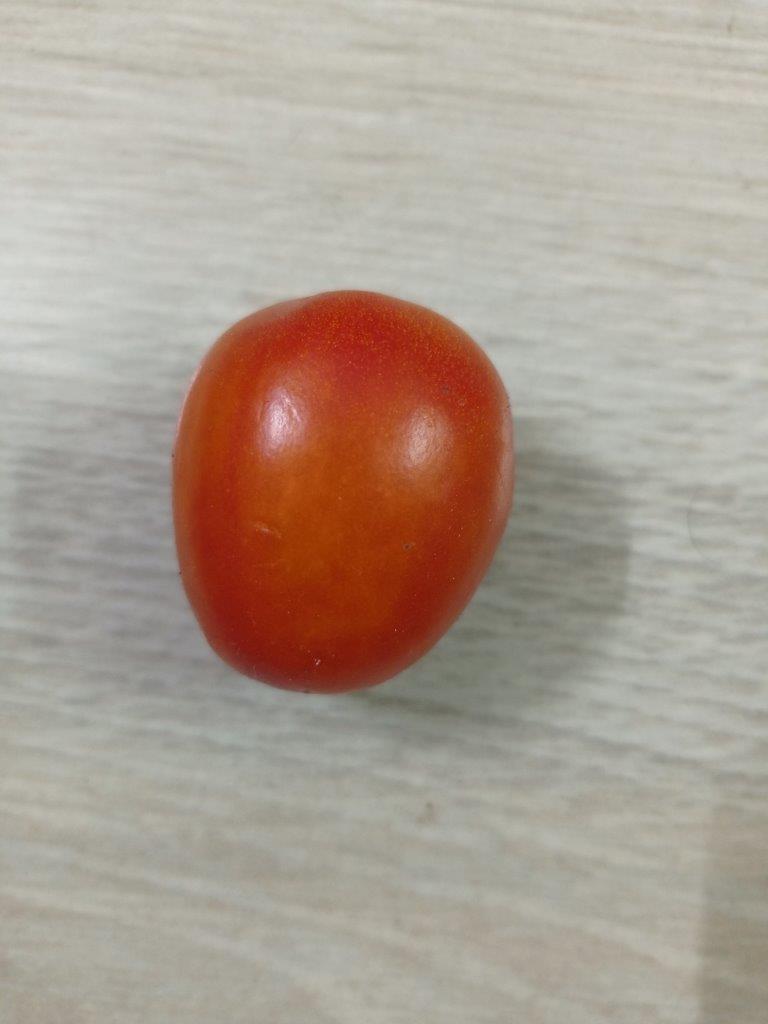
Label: Fresh